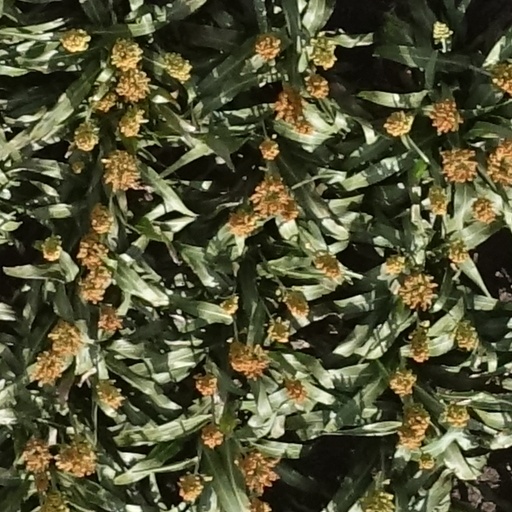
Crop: sorghum